Dead Rising 3

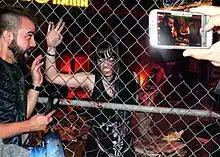
Promotion at E3 2013

In 2010, prior to the release of "Dead Rising 2", Keiji Inafune, the producer of the "Dead Rising" series, had speculated about the possibility for a sequel during an interview, stating that "we're not going to start even speaking about "DR3" until we see the sales of "DR2"—unfortunately that's the nature of the game! However, the experience with Blue Castle was very positive, and if we have the opportunity I would like to work with them again." With the success of "Dead Rising 2", Capcom COO David Reese asserted that "Dead Rising 3" was likely to continue the narrative of its predecessor. Reese also stated that more digital content, similar to "Case Zero" and "Case West", was also plausible, and would help to bridge the gap between "Dead Rising 2" and "Dead Rising 3". Klayton of Celldweller is composing music for the game. The game was officially announced during Microsoft's press conference at E3 2013. The game was revealed as originally being developed with high-end PCs in mind so the team could realise their expanded vision for the series, before Microsoft offered to partner with them for it to become an Xbox One launch exclusive. On October 10, 2013, it was announced that "Dead Rising 3" was not approved by Germany's rating board and would not be released there. On June 5, 2014, it was announced that "Dead Rising 3" would be leaving Xbox One as an exclusive, and would be released on Windows with more details to follow at E3 2014.